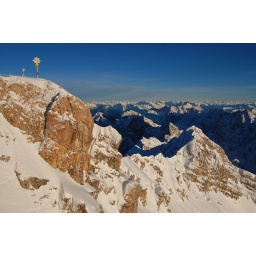
Zugspitze, the tallest mountain in Germany. I took the easy way up, by train and cable car.